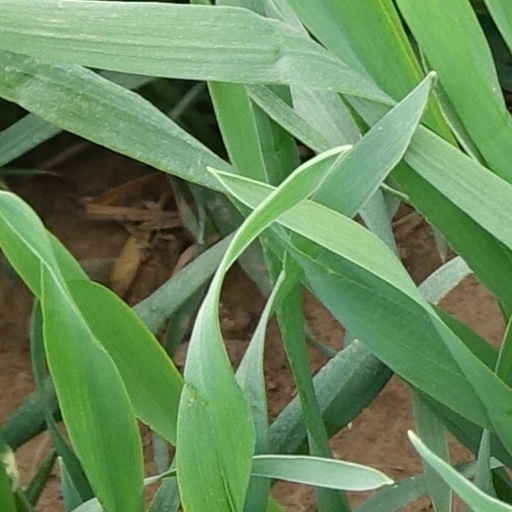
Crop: wheat